Sports school

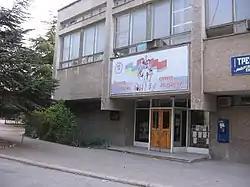
Sports school in Sevastopol

A sports school is a type of educational institution for children that originated in the Soviet Union. Sports schools were the basis of the powerful system of physical culture (fitness) and sports education in the USSR and the Eastern Bloc, particularly East Germany. The main features of this system remain in the system of sports education in Russia and other post-Soviet states, and also became the basis of similar systems in other countries, one of the most powerful ones at the present time being that of the People's Republic of China. Many legendary athletes, such as Nikolai Andrianov, Nellie Kim, Alexander Popov, Viktor Krovopuskov, Vladislav Tretiak, Valeri Kharlamov, Katarina Witt, Anatoly Alyabyev and Sergey Bubka started their path to Olympic success from Soviet sports schools. They are also found in Asia, in countries such as Singapore, Malaysia and Australia.